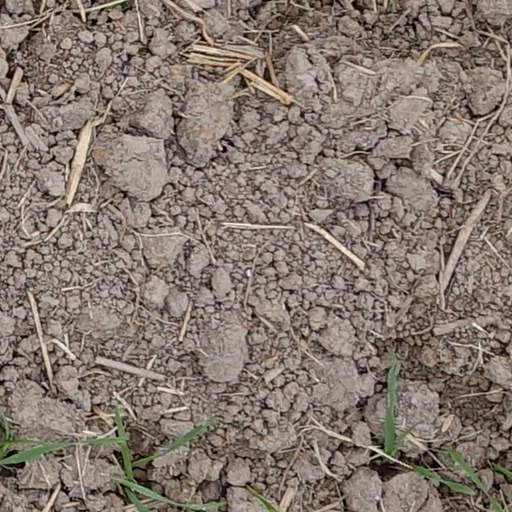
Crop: wheat